Langesund Church

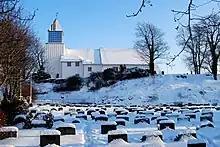
View of the church

From 1753 to 1755, a church was built in Langesund. It was consecrated on 22 July 1755 Bishop Niels Dorph. The church went by the name Bethel and it had about 450 seats. This was a timber long church that had a tower with a church porch at the foot of the tower. Later, a sacristy was added. On 27 November 1988, there was a fire and the church burned down during the night (possibly caused by a furnace located behind the altar, near the sacristy. Very little from the old church was able to be saved.